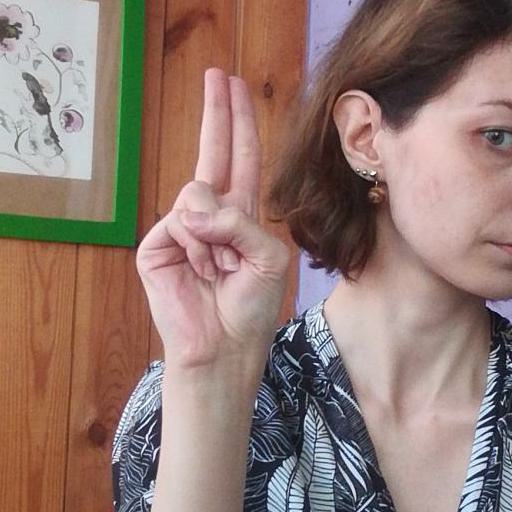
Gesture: two_up